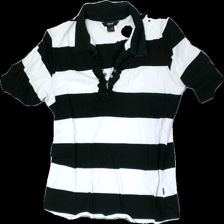
View: front
Type: Shirt
Category: Ladies
Brand: Not in the list
Brand text on label: abacus
Colors: White, Black
Material: 100% cotton
Pattern: Striped
Cut: Regular
Size: L
Season: All
Price range: <50
Recommended usage: Export
Comment: crooked seam, washed out